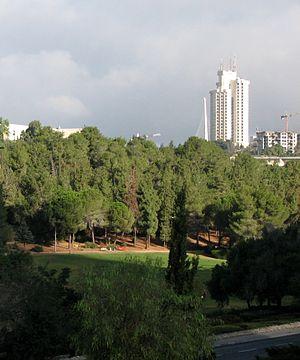
Le parc Sacher est le plus grand parc public dans le centre de Jérusalem, Israël, près des quartiers de Kiryat Wolfson et Nachlaot et jouxte le Gouvernement d’Israël.